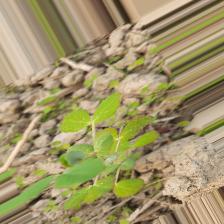
Label: Powdery Mildew